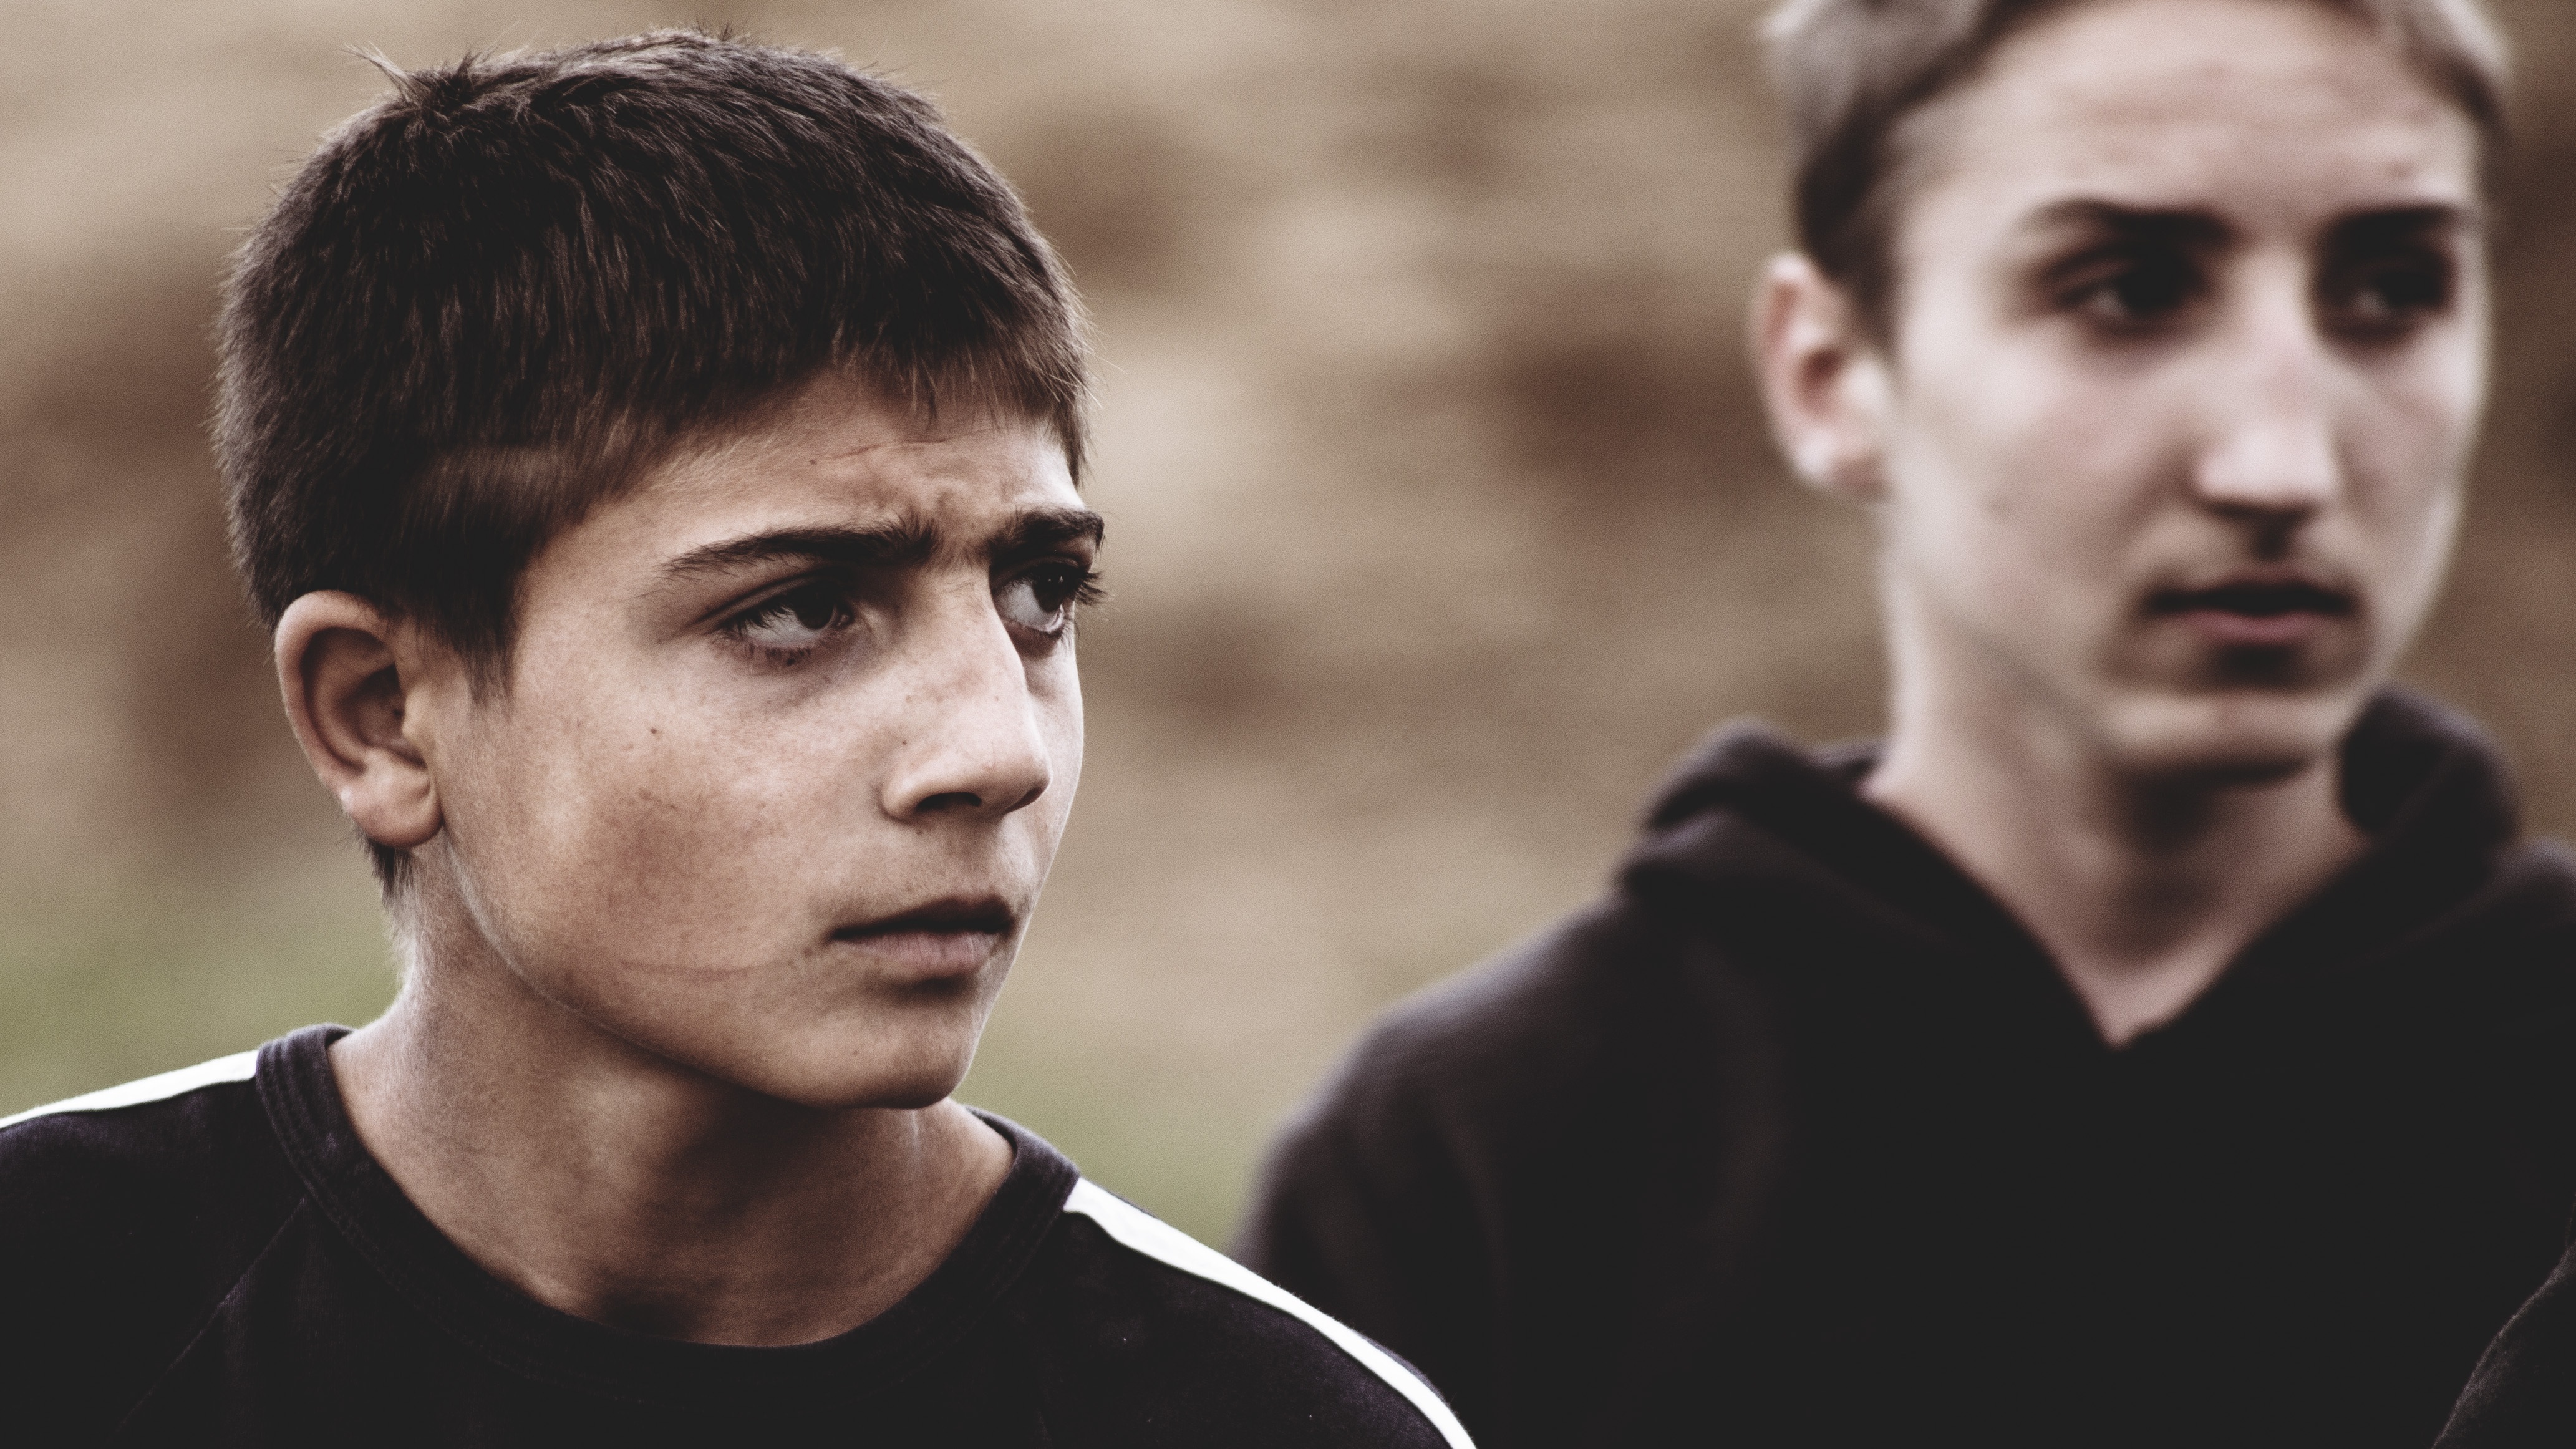
man, person, people, boy, male, portrait, young, hairstyle, ethnic, football player, gipsy, facial hair